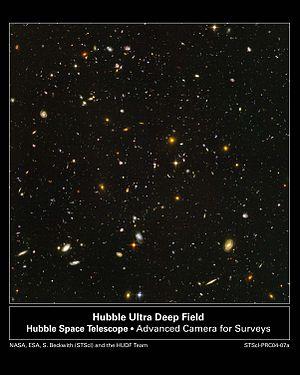
Cette image en haute résolution du HUDF contient des galaxies d'âges, de dimensions, de formes et de couleurs très variés. Les galaxies plus petites et plus rouges, environ une centaine ici, font partie des galaxies les plus lointaines que nous puissions observer avec un téléscope optique. Elles sont apparues quand l'univers était âgé de 800 millions d'années seulement.
Le champ ultra-profond de Hubble, ou HUDF, est une photographie d'une petite partie de la région de l'hémisphère sud de la sphère céleste située dans la constellation du Fourneau. La photographie est le résultat d'une accumulation de données recueillies par le télescope spatial Hubble entre le 24 septembre 2003 et le 16 janvier 2004 et totalisant près de 1 million de secondes de temps d'exposition réparties en séquences typiques de 1 200 secondes.